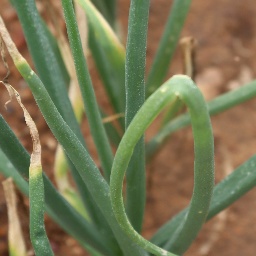
Label: healthy